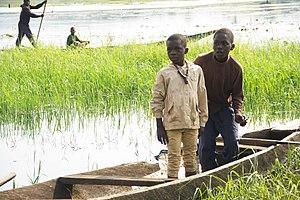
Moyen de transport des déplacés du nord-ouest installés aux rives du fleuve Noun dans le village Bamendjin This is an image with the theme ""Africa on the Move or Transport"" from: Cameroon"
Le Noun est une rivière au Cameroun, et un affluent du Mbam, dans le bassin versant de la Sanaga. Il constitue - dans la Région de l'Ouest - une limite naturelle entre le pays Bamiléké et ses départements sur sa rive gauche d'une part, et le pays Bamoun dans le département du Noun sur la rive droite d'autre part.